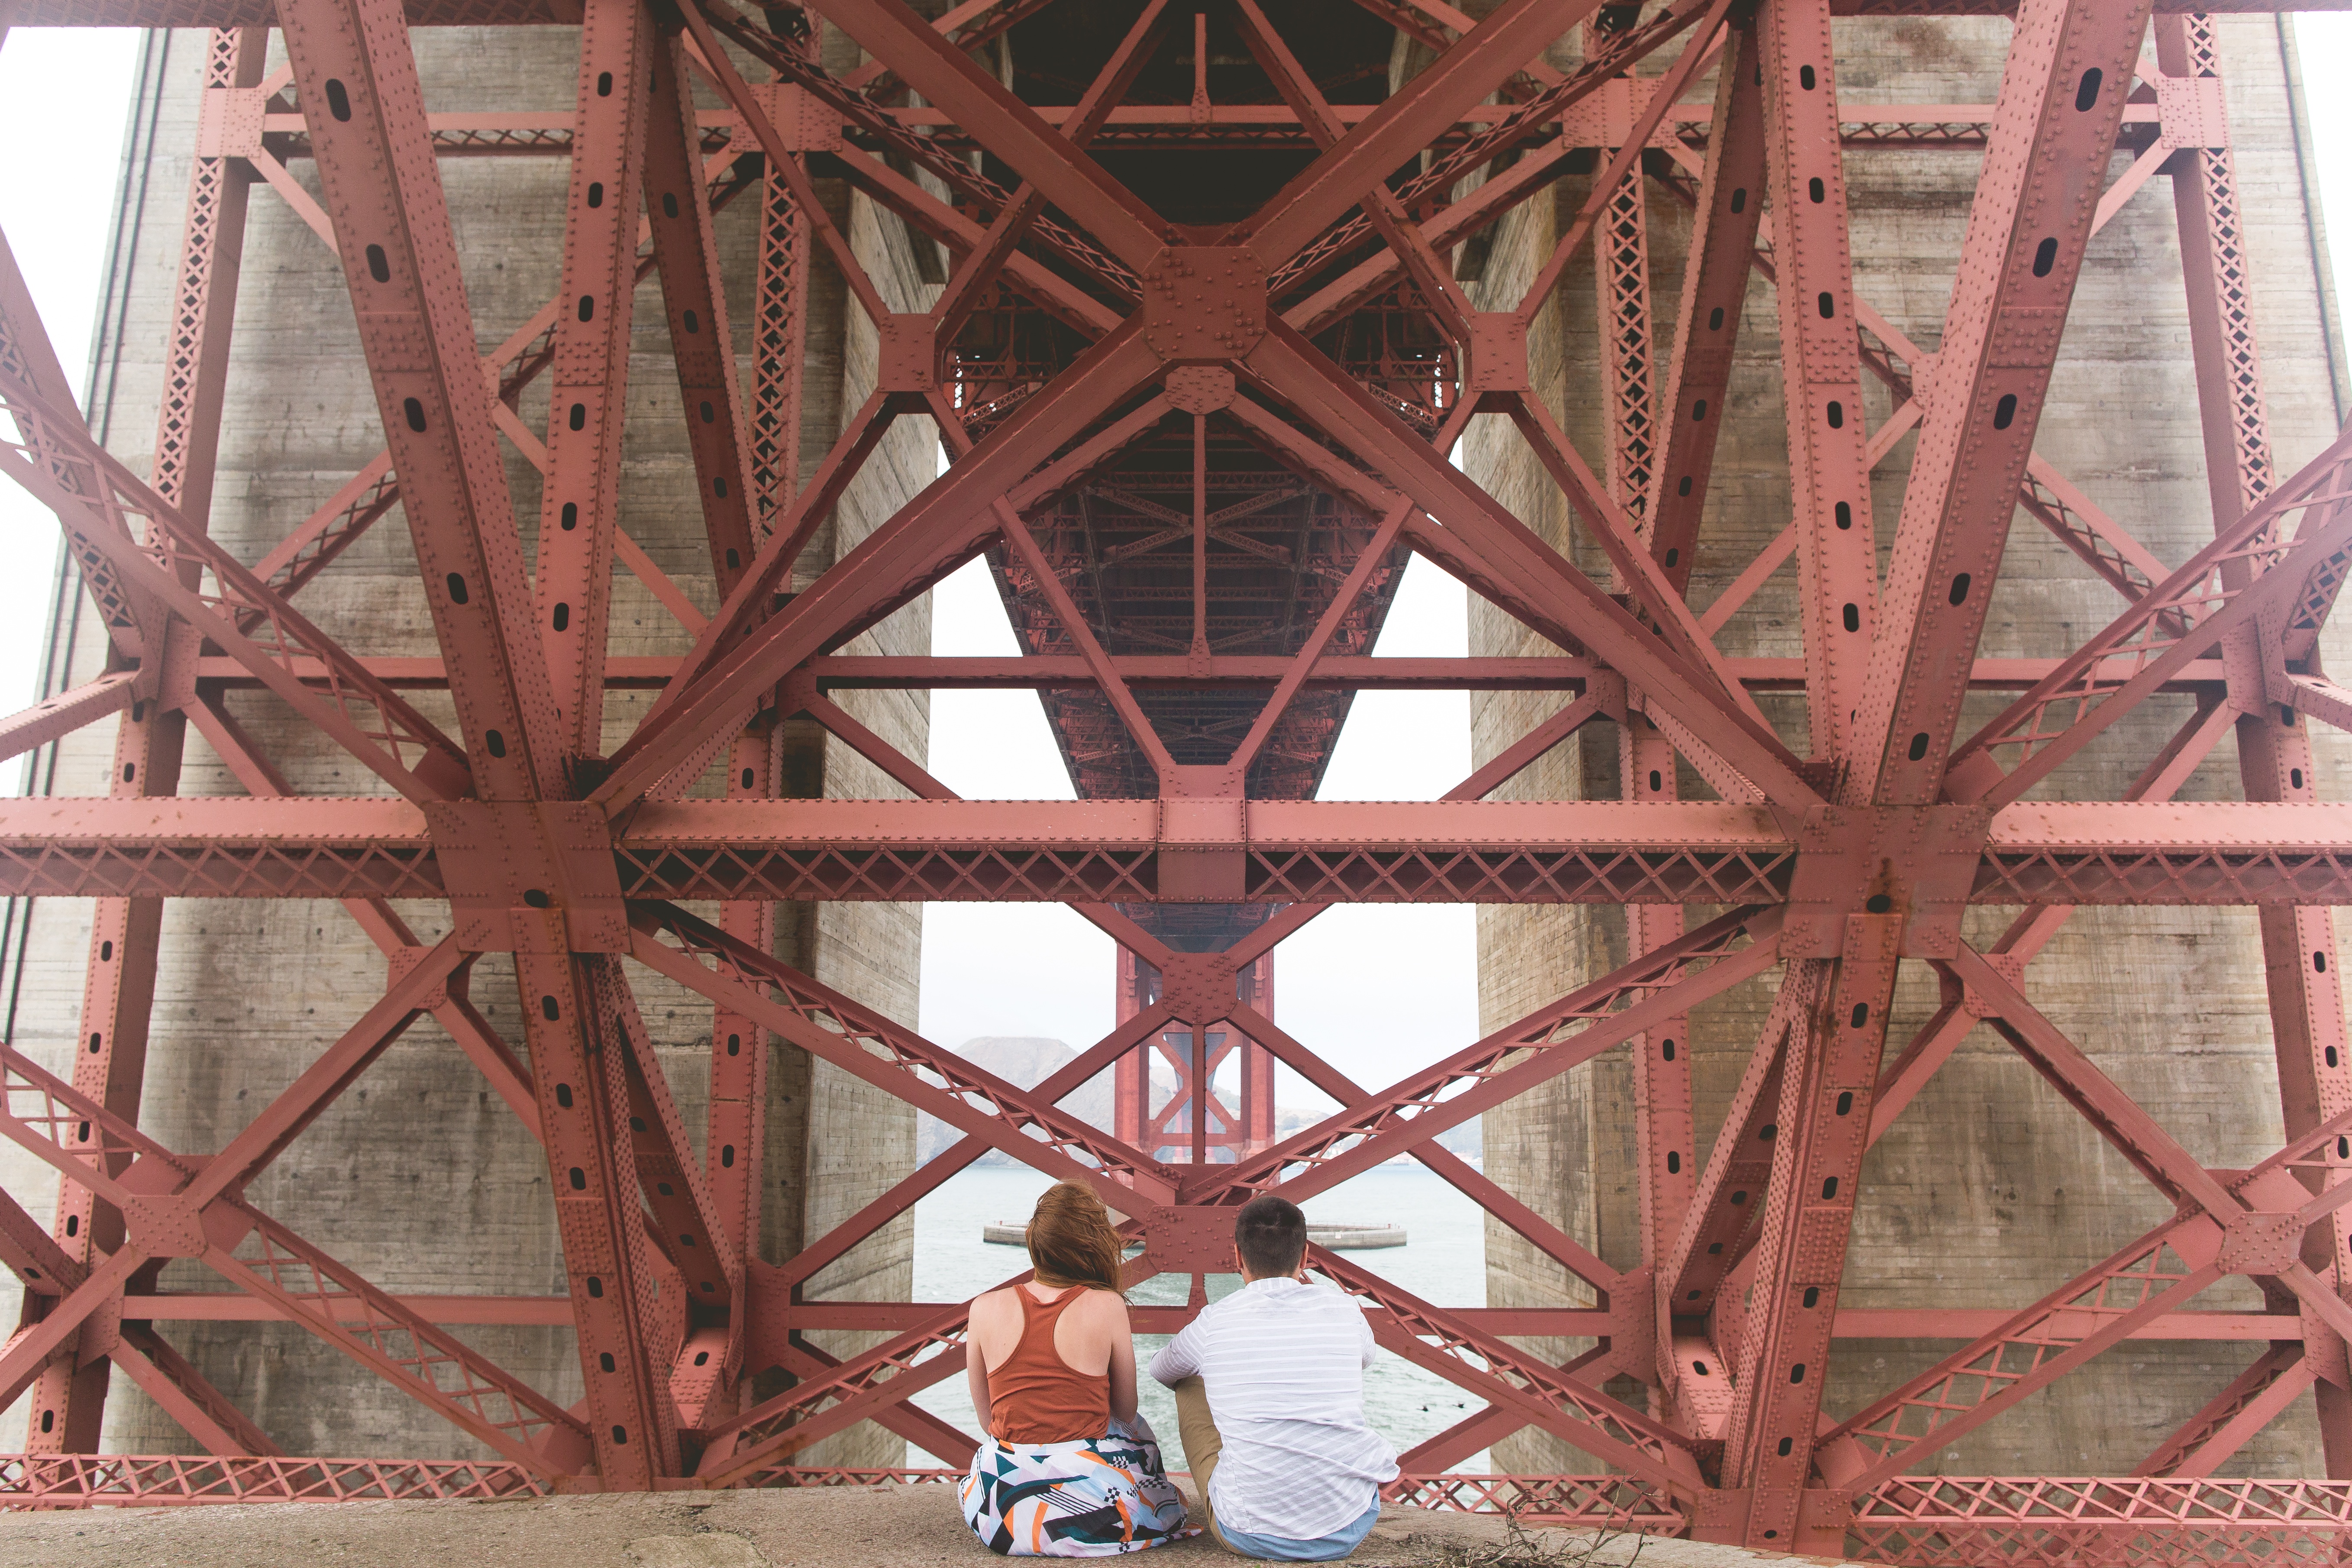
structure, wood, building, design, symmetry